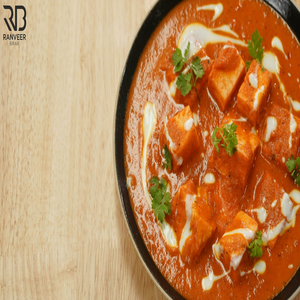
Dish: paneer